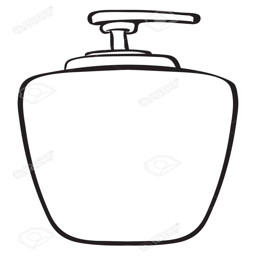
illustration of a liquid container on a white background stock vector